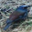
Label: bird